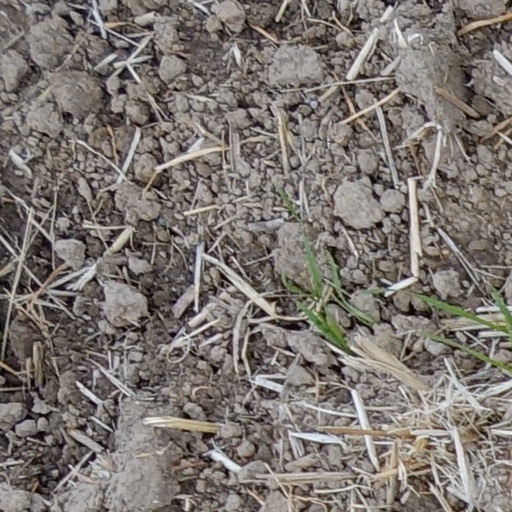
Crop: wheat